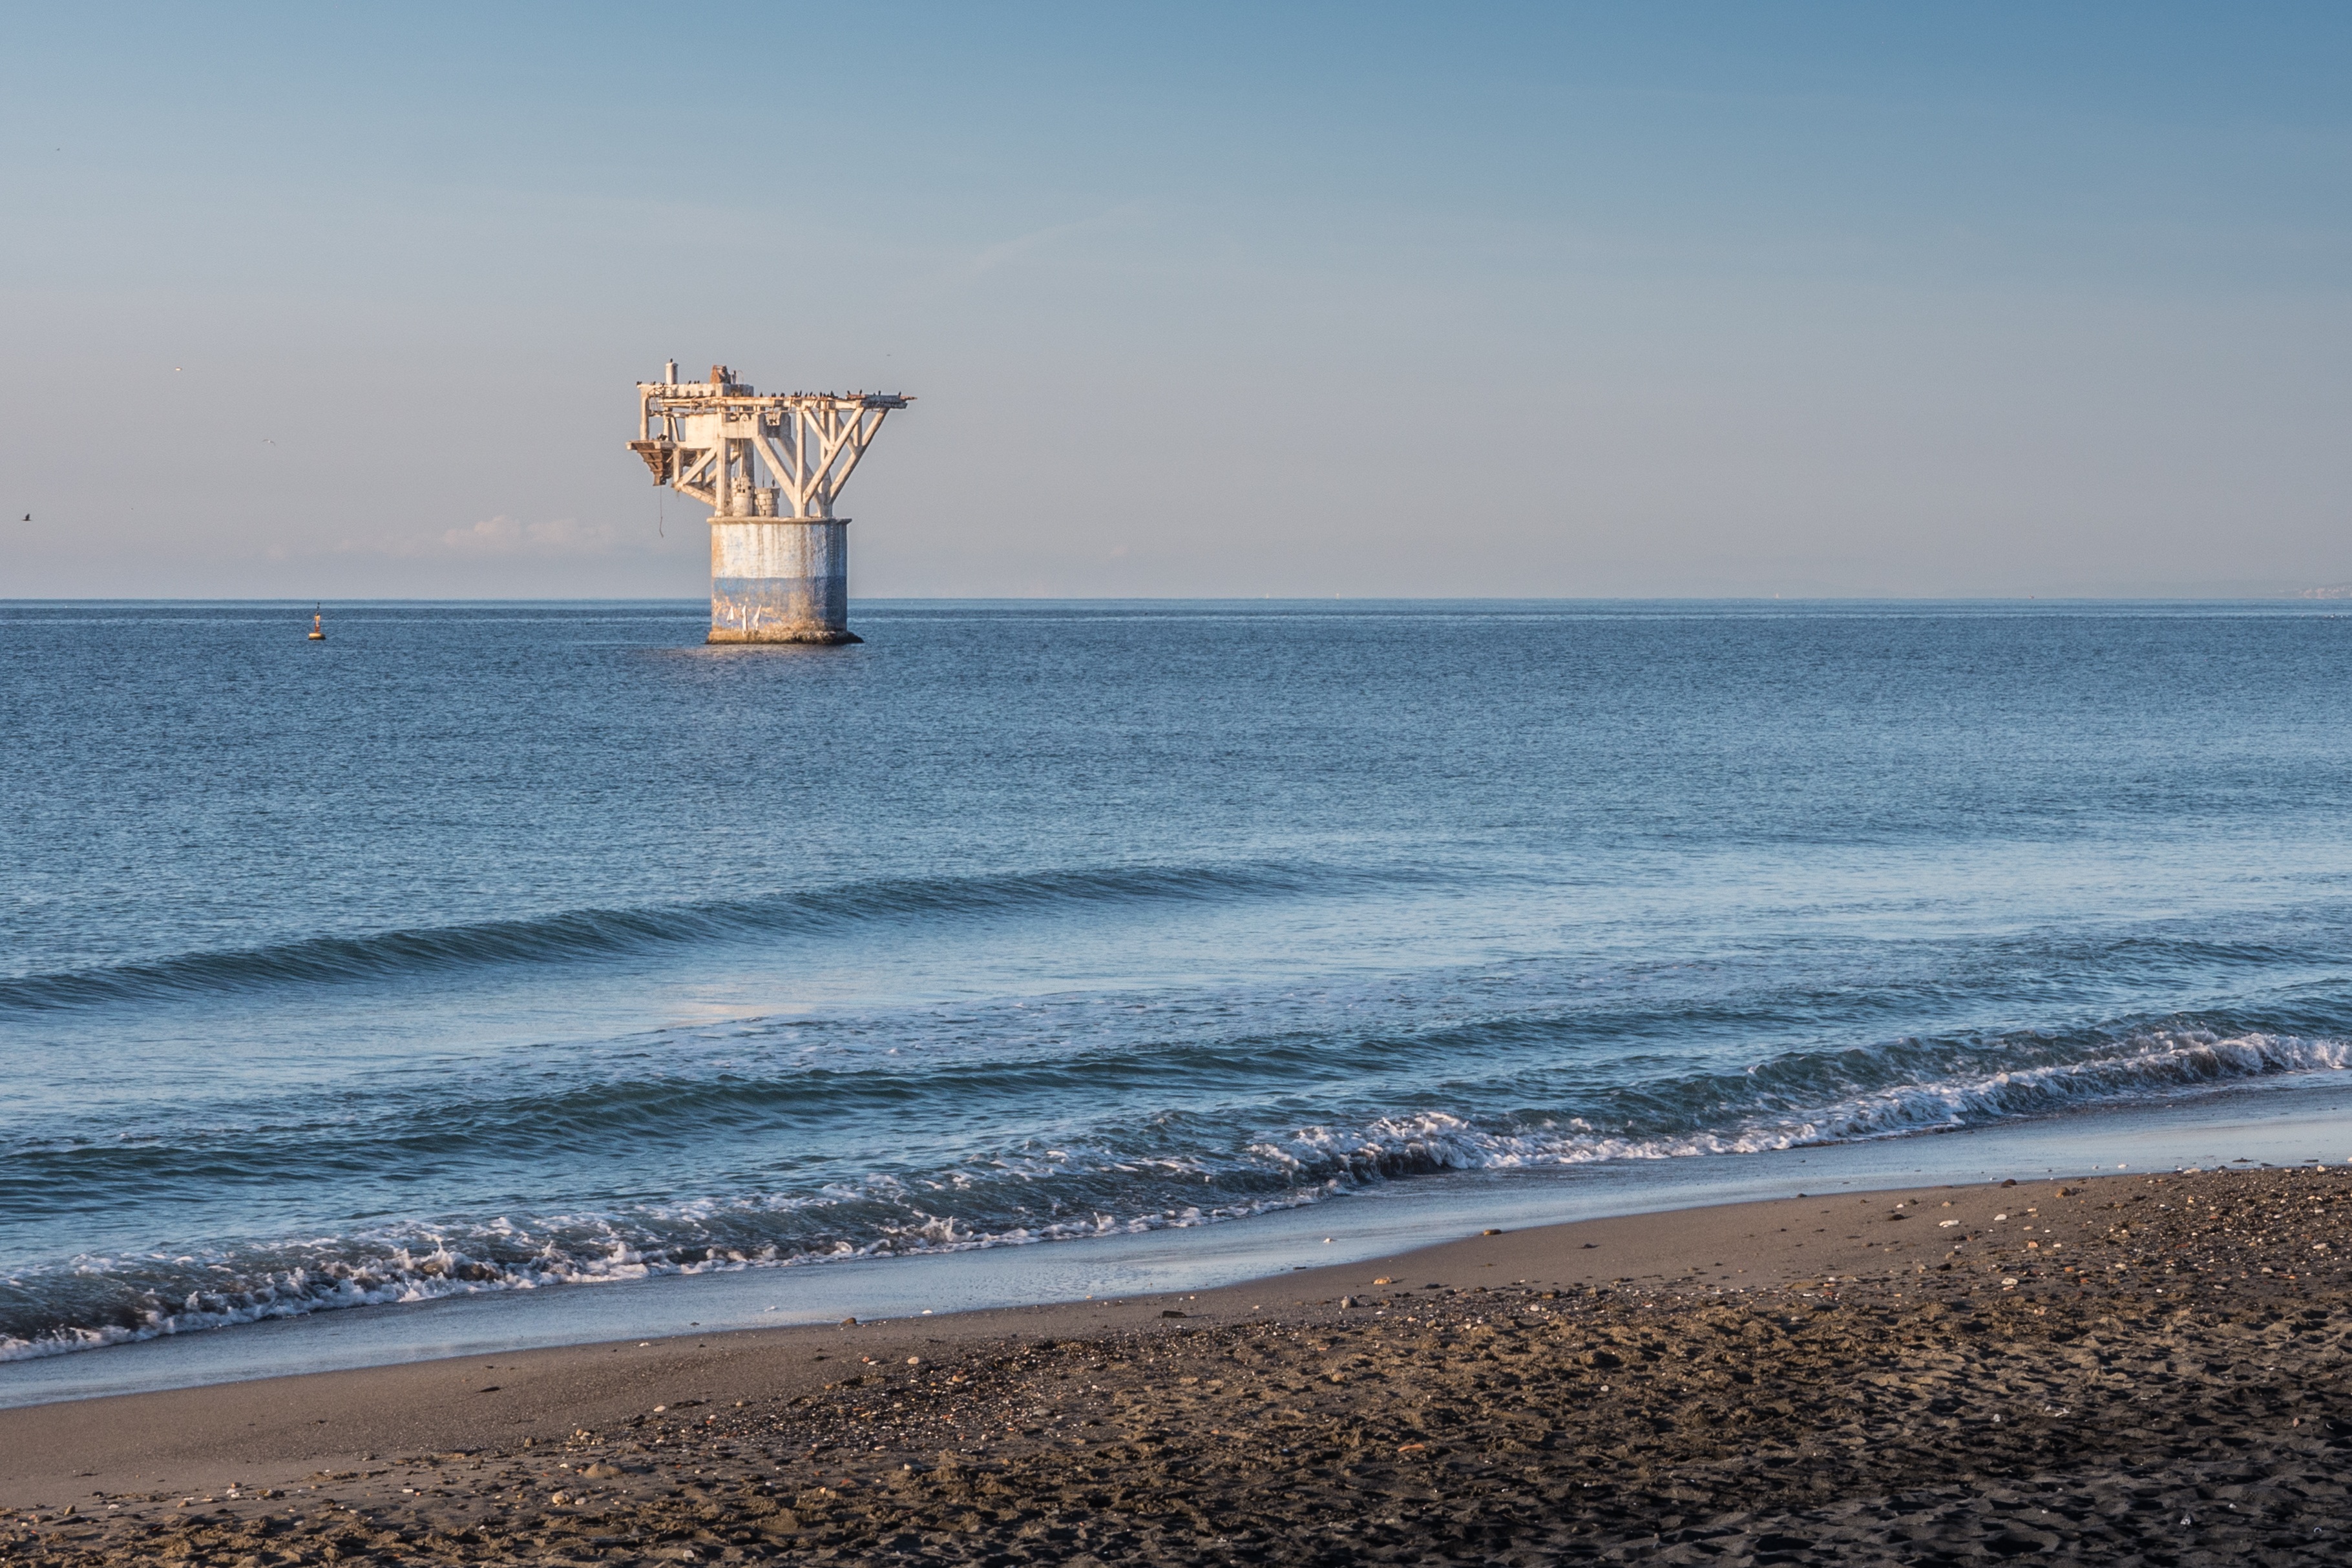
beach, landscape, sea, coast, water, sand, ocean, horizon, sun, shore, wave, dawn, home, vacation, orange, tower, holiday, bay, blue, rest, terrain, material, body of water, lights, clouds, spain, andalusia, costa, breakwater, cape, malaga, awakening, marbella, tomorrow, wind wave